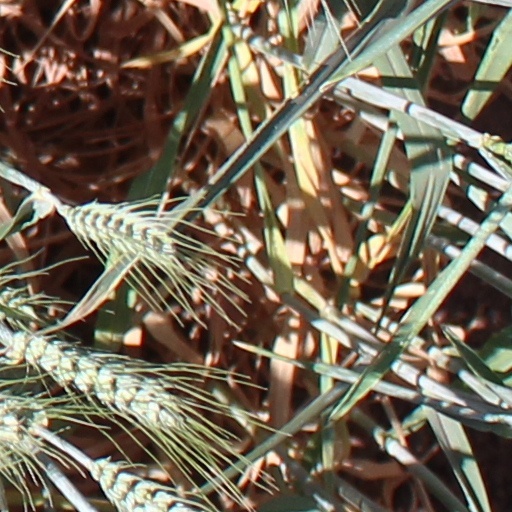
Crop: wheat